William Ablett

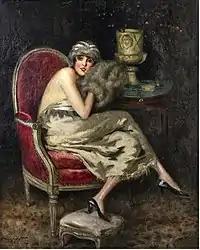
Girl with a Muff

He was born in Paris. His father, William James Ablett (1843–1909), was President of the British Chambers of Commerce office in France. In 1897, he entered the École nationale supérieure des Beaux-Arts as a foreign student.